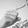
ASL letter: G